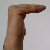
The image shows a hand gesture representing a space in Indian Sign Language.